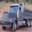
Label: truck